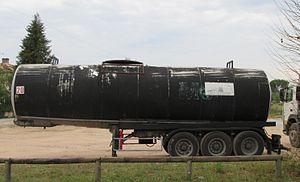
Citerne calorifugée à bitume (stocké à 67 °C) sur semi-remorque.
Un liant hydrocarboné est d'une manière générale un matériau adhésif contenant du bitume, du goudron, ou les deux. Cet élément agrégé avec des granulats fournit des « matériaux enrobés ».